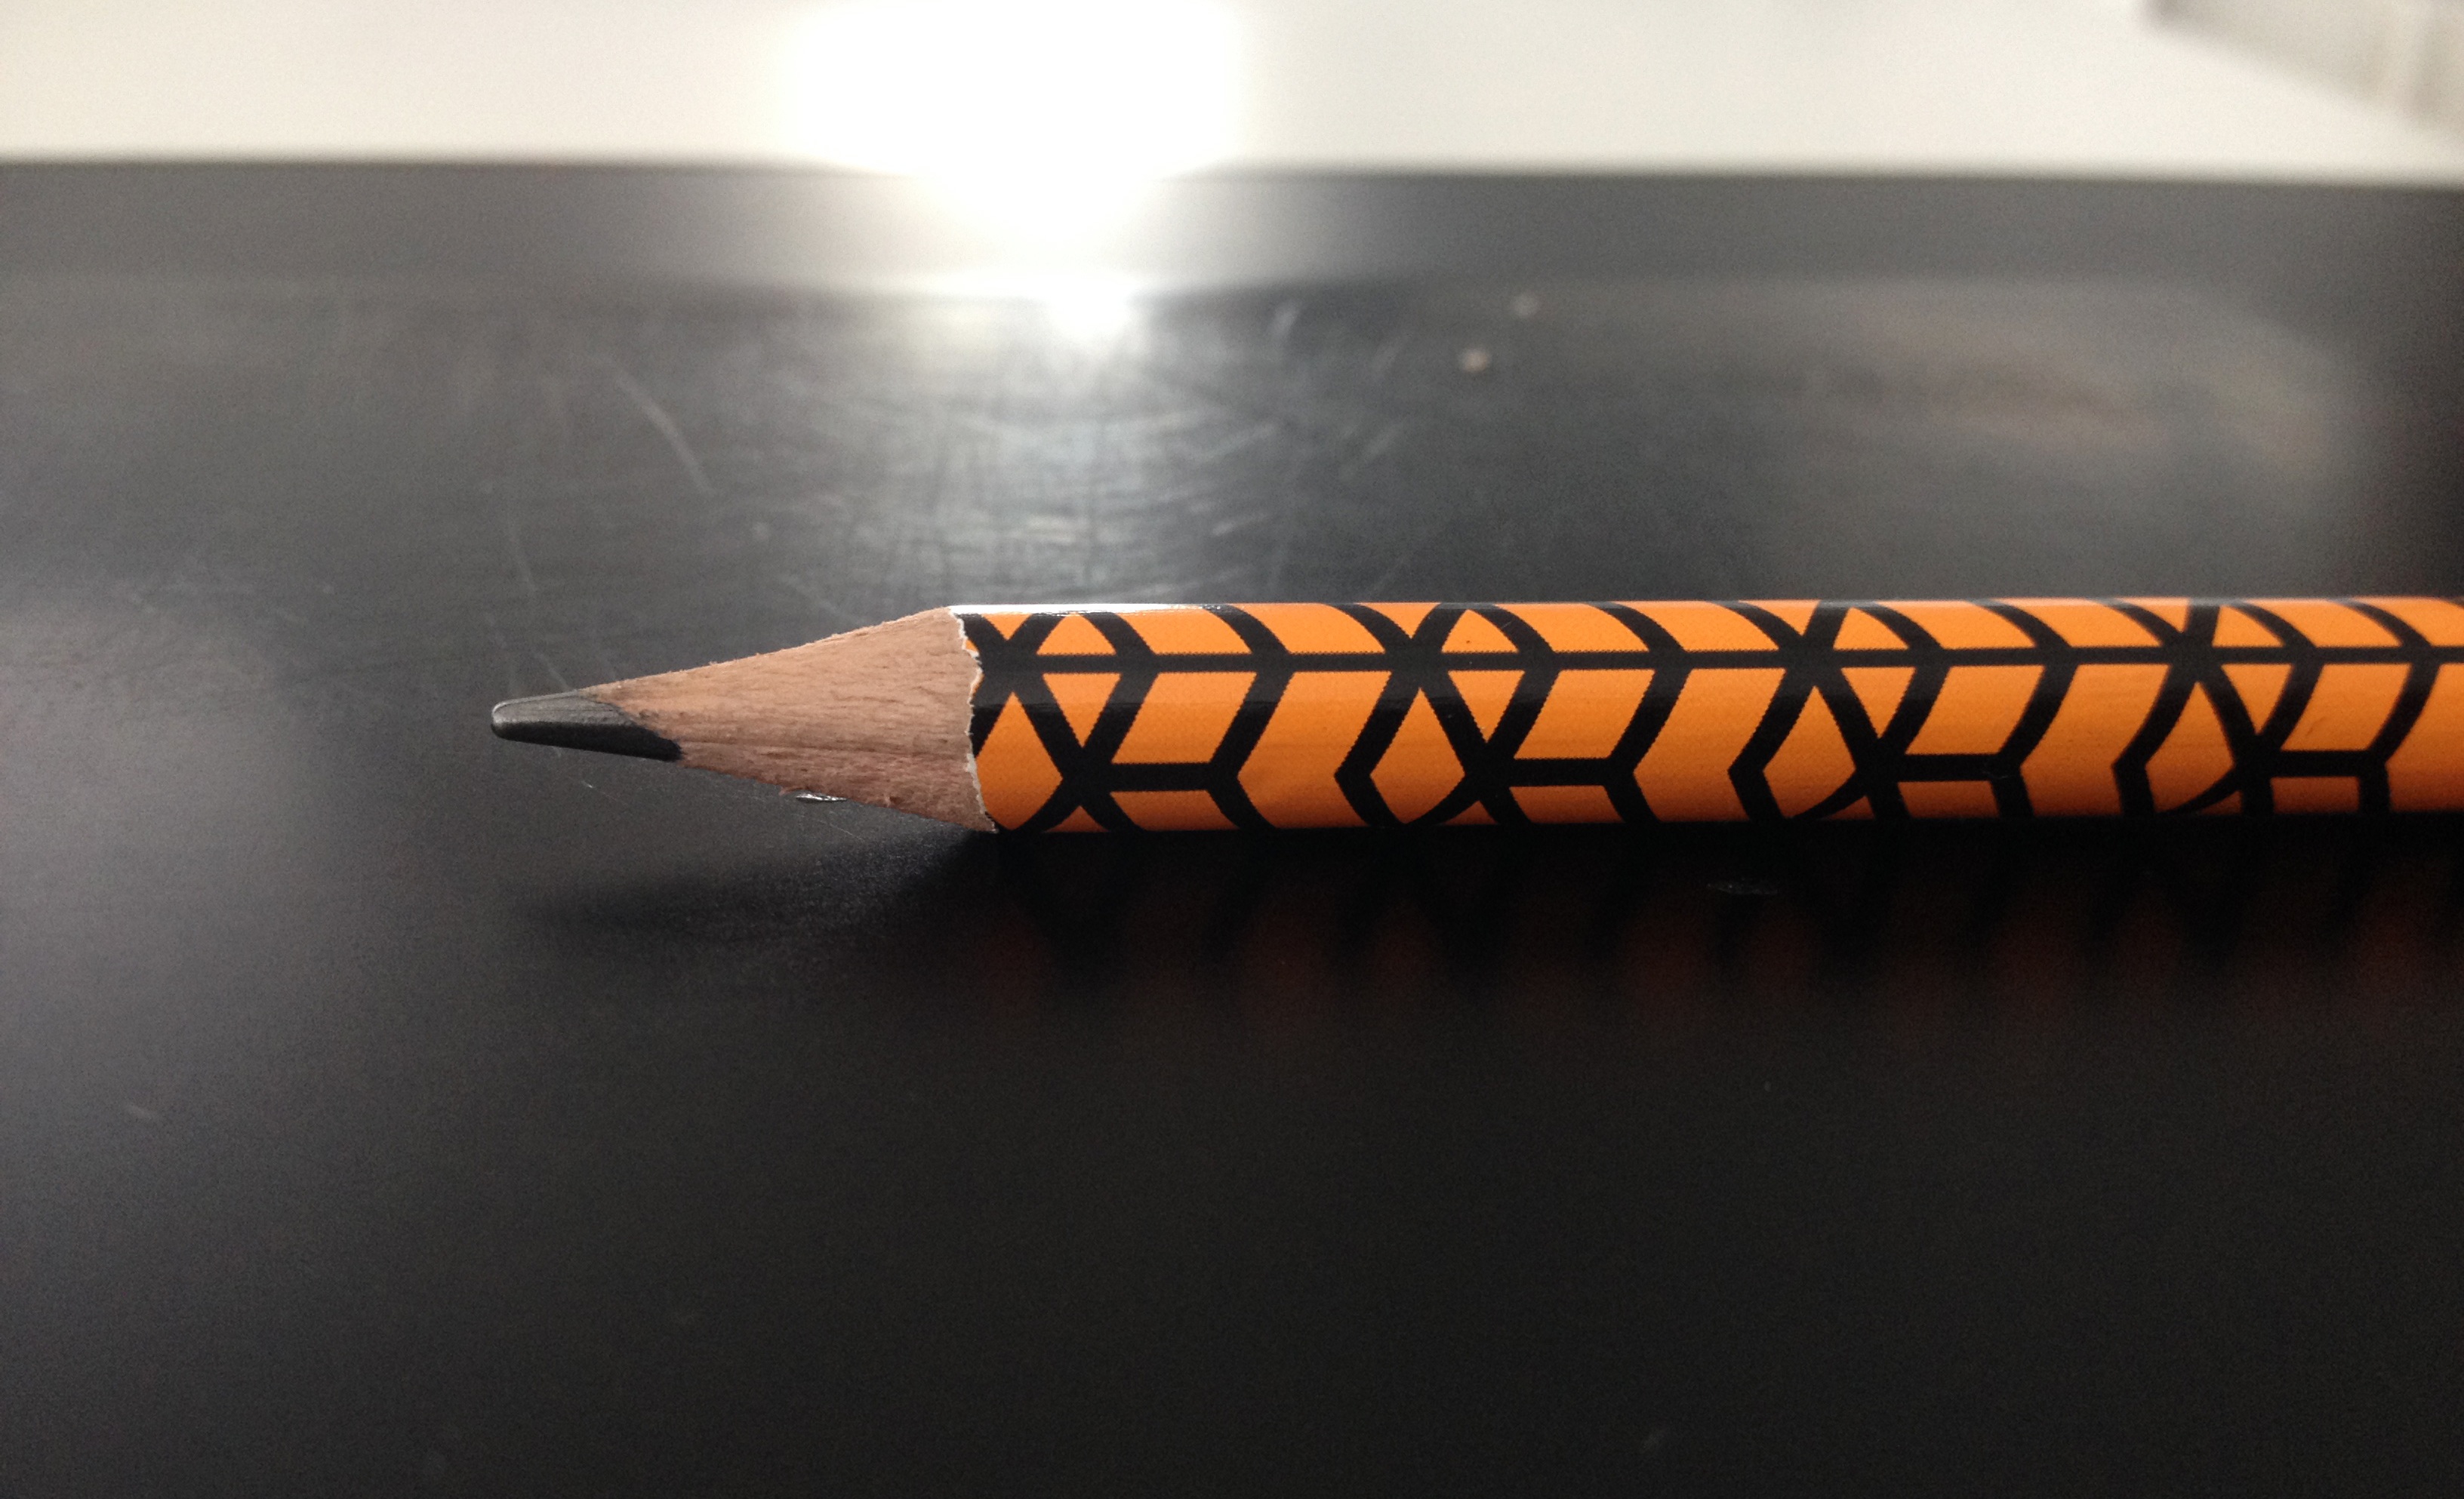
hand, pencil, creative, tool, finger, color, black, colorful, close up, designer, sketch, drawing, creativity, design, eye, draw, shape, macro photography